Musicema Awards

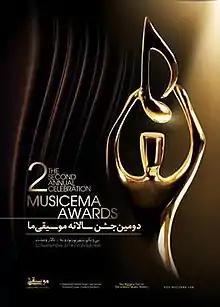

Musicema Awards is an Iranian annual music awards ceremony based in Tehran, Iran.